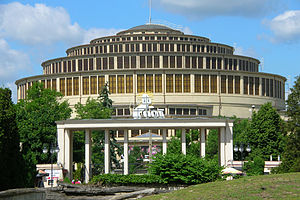
EM i håndbold 2016 (mænd) / Værtsbyer
Europamesterskabet i håndbold 2016 for mænd er det 12. EM i håndbold for mænd. Mesterskabet afholdtes af European Handball Federation fra 15. – 31. januar 2016 i Polen. Værtsnationen blev fundet ved EHF's ordinære kongres 23. juni 2012.